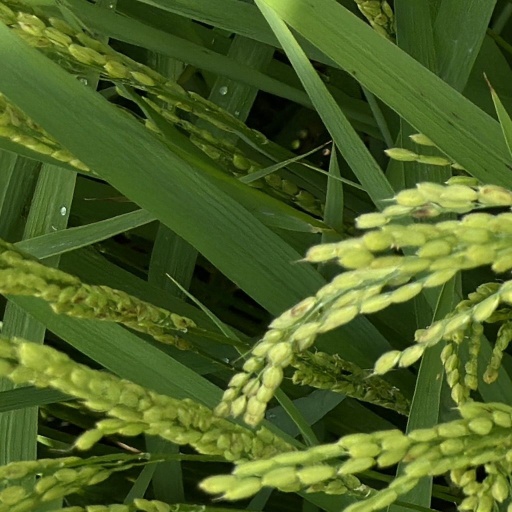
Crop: rice